Smarties Candy Company

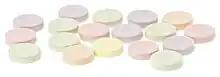
Giant-sized Smarties candies

The company also produces Mega Smarties, Giant Smarties, X-treme Sour Smarties, Tropical Smarties, Love Hearts, Smarties 'n Creme, candy necklaces, Smarties Pops in three sizes, and other candies, including Breath Savers. All Smarties products are peanut-free, gluten-free, dairy-free, and vegan.